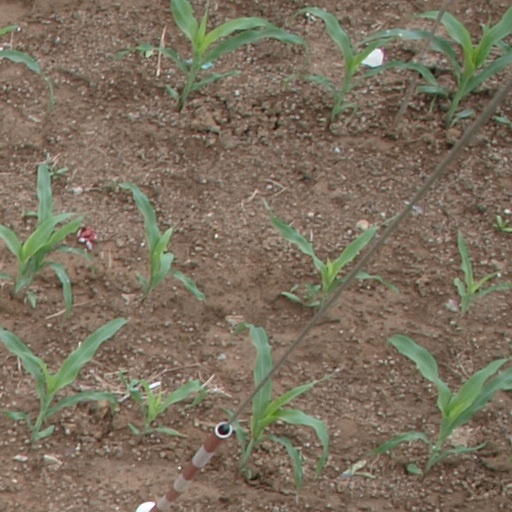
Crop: maize; corn